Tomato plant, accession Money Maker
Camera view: vertical (180 deg); turntable rotation: 270 degrees
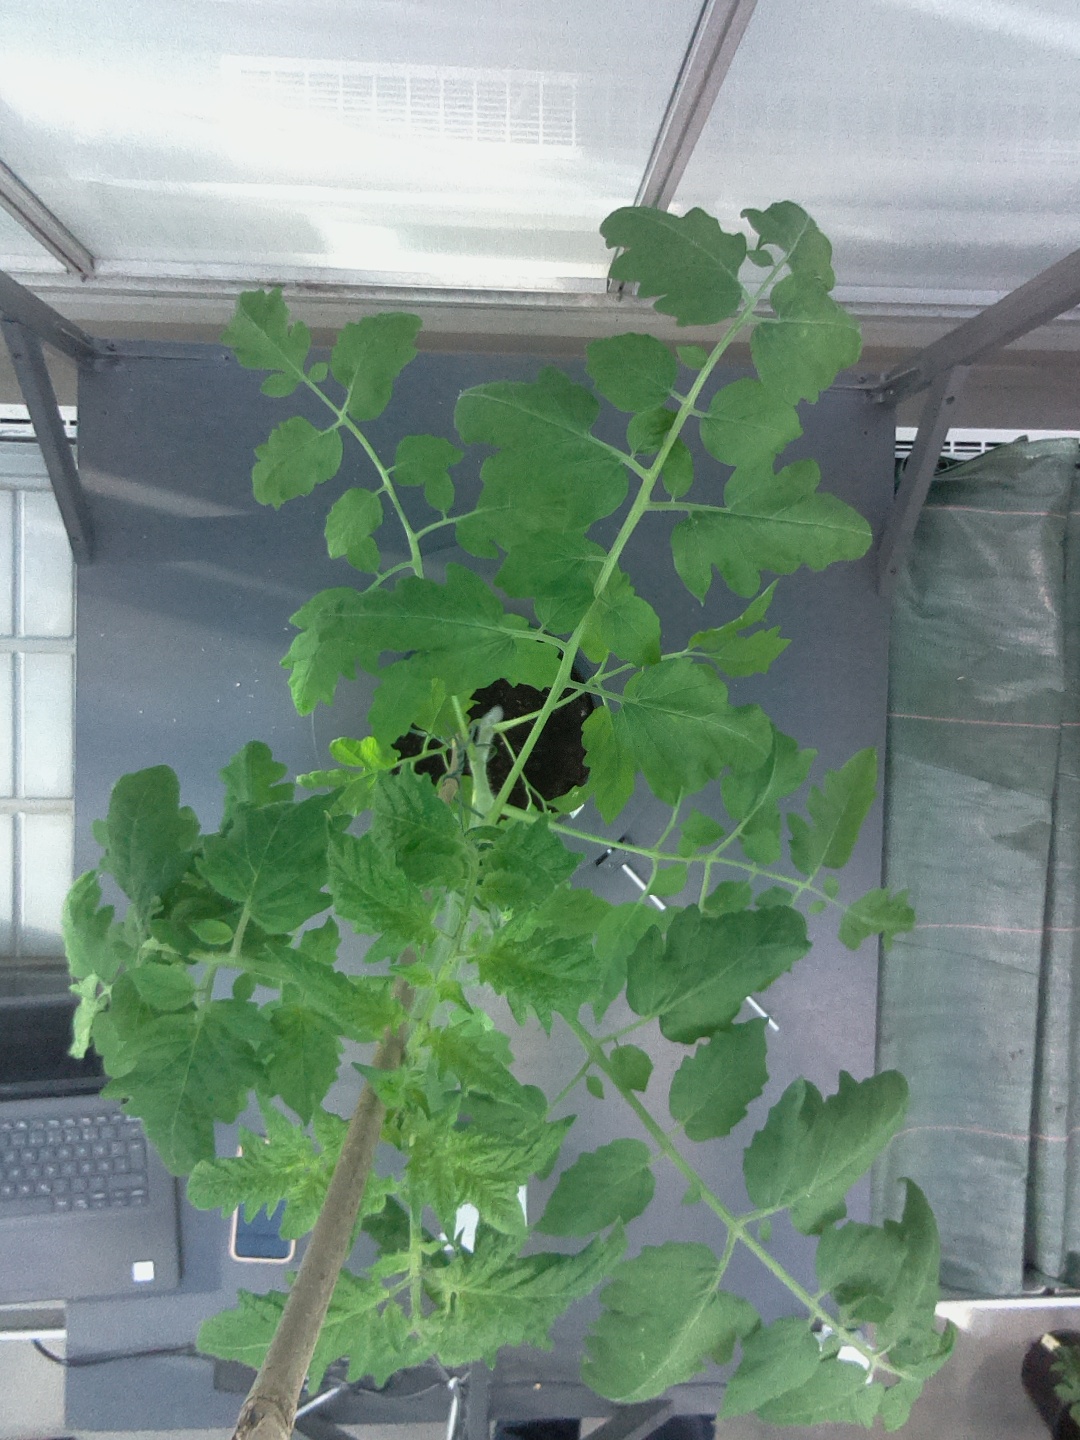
BBCH growth stage 53: 3 inflorescences visible